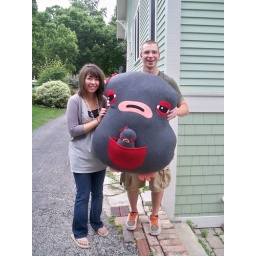
Traded for my birthday cake made by my boy friend's brother